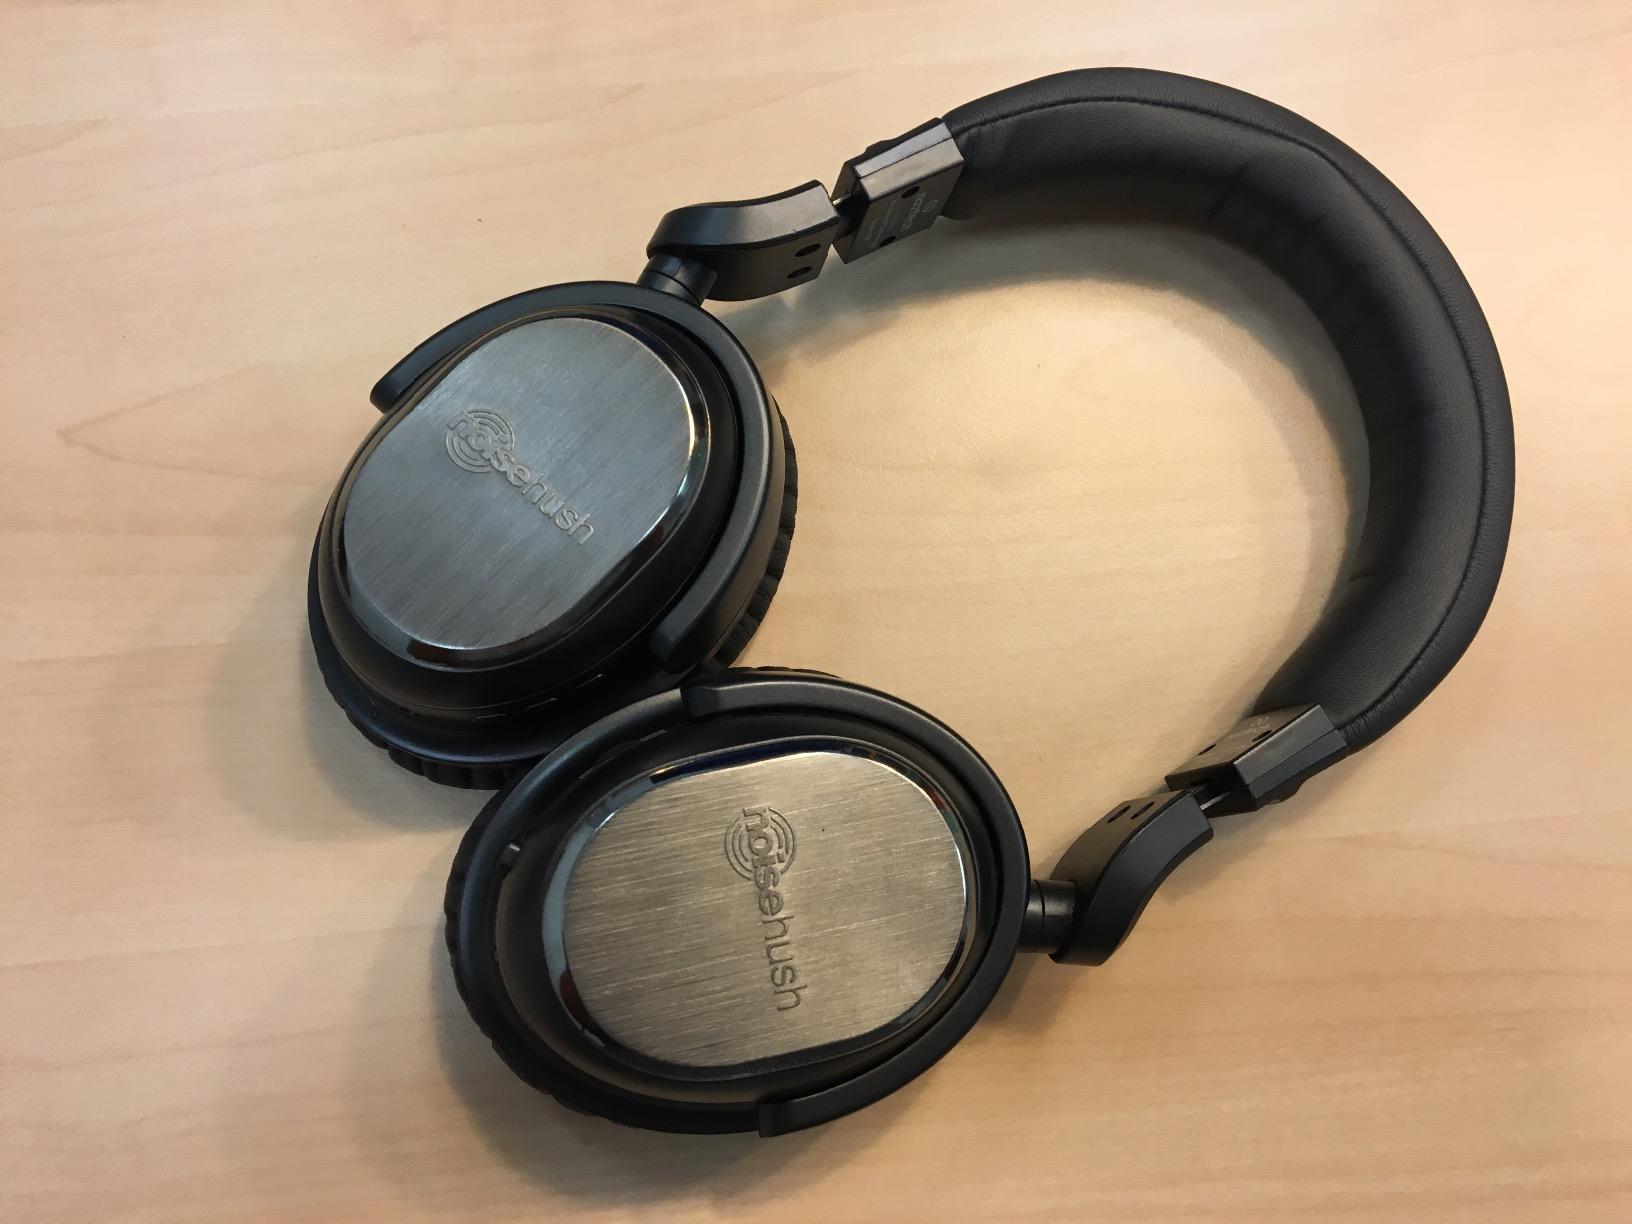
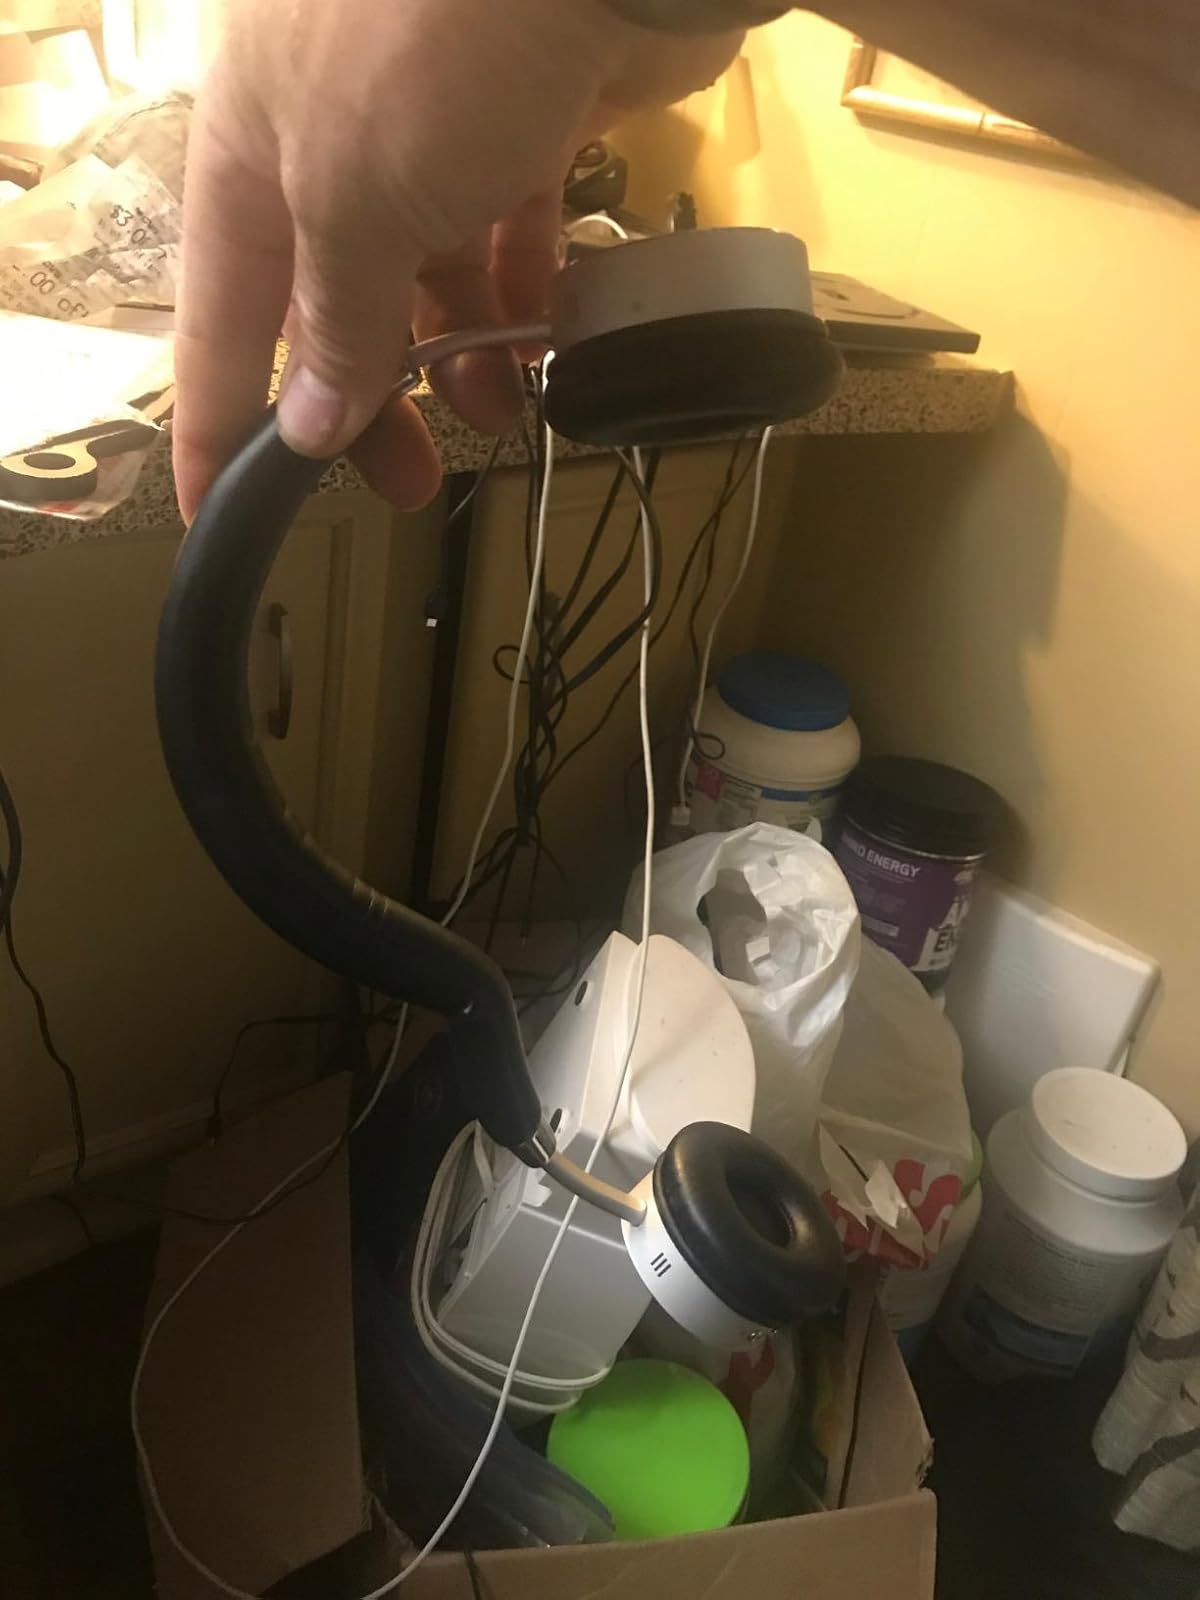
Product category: headphones
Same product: no